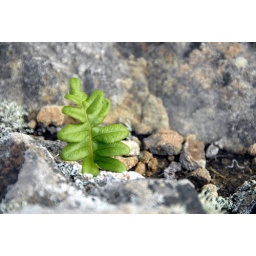
Small fern on coastal rocks off of Highway 1 in Northern California.